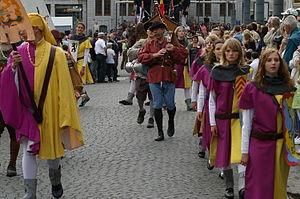
Le groupe des 19 communes, ducasse d'Ath, en 2008